John Semmelink

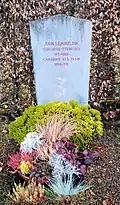
Semmelink's grave marker in Germany

The following year, Semmelink entered the Arlberg-Kandahar downhill race on the Kreuzeck at Garmisch in Bavaria, West Germany. Held on an icy course in challenging conditions of fog and flat light, Semmerlink was the 44th racer on the Kandahar course. At a lower section named "Himmelreich" (heaven) just from the finish, witnesses said one of his bindings opened and he crashed into a rock-filled gully. Semmerlink had a serious head injury and was taken by U.S. Army helicopter to a nearby U.S. military dispensary, but died of his 89 starters, 39 did not finish